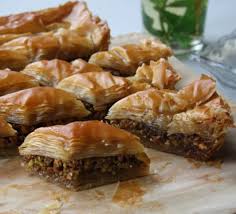
Yemek: baklava